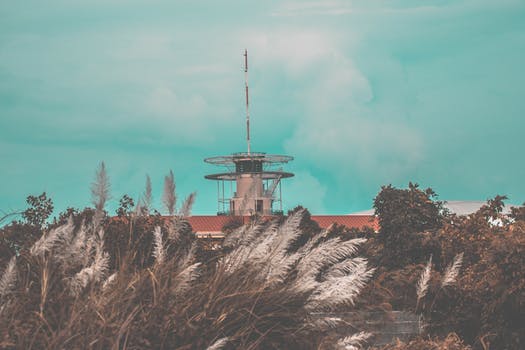
Label: No Watermark